2010 Women's Hockey World Cup

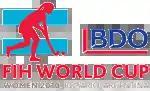

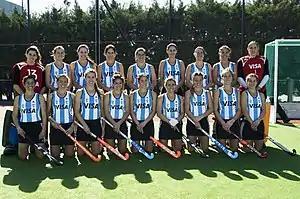
The Argentine squad, champions

The 2010 Women's Hockey World Cup was the 12th edition of the Women's Hockey World Cup field hockey tournament. It was held from 29 August to 11 September 2010 in Rosario, Argentina.